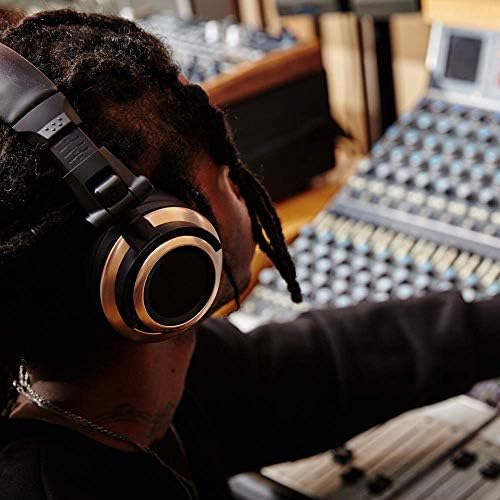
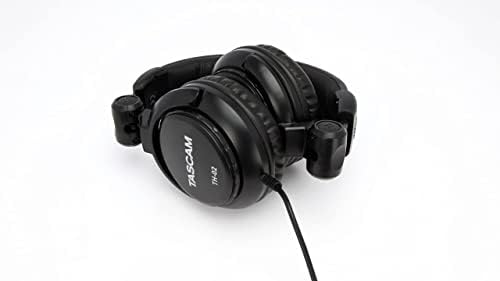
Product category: headphones
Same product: no